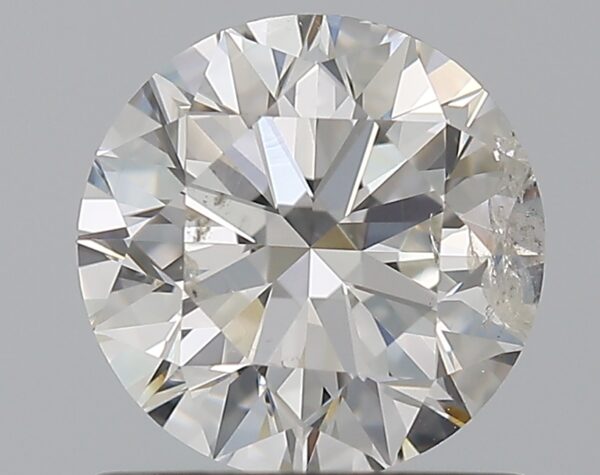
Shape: round
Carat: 1
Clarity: SI2
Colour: F
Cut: VG
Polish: EX
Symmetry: EX
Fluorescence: N
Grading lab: IGI
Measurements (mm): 6.32 x 6.3 x 3.96